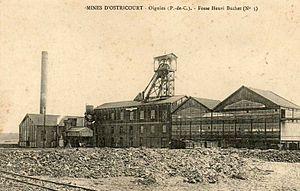
La Fosse n° 5 dite Henri Buchet de la Compagnie des mines d'Ostricourt était un charbonnage constitué d'un seul puits situé à Libercourt, Pas-de-Calais, Nord-Pas-de-Calais, France.
La Compagnie des mines d'Ostricourt exploitait le charbon dans le Bassin minier du Nord-Pas-de-Calais du 19 décembre 1860, date de la création de la compagnie, jusque la nationalisation le 17 mai 1946. Huit puits ont été creusés par la compagnie, numérotés de 1 à 7 bis.
La fosse nᵒ 5 dite Henri Buchet de la Compagnie des mines d'Ostricourt est un ancien charbonnage du Bassin minier du Nord-Pas-de-Calais, situé à Libercourt. Les travaux du puits commencent en mai 1906, et la fosse commence à produire au 1ᵉʳ mars 1908. Détruite durant la Grande Guerre, elle est reconstruite avec des installations similaire. De vastes cités et des écoles sont construites autour de la fosse. La compagnie projette de concentrer la fosse nᵒ 5 sur la fosse nᵒ 2 en 1934, mais cette concentration n'est effective qu'en 1951.